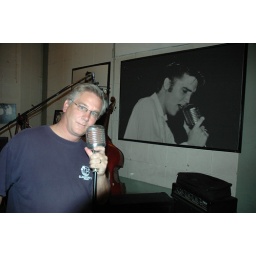
Yes it is the same microphone and I am standing in the exact same spot on the floor in Sun Studio in Memphis Tennessee